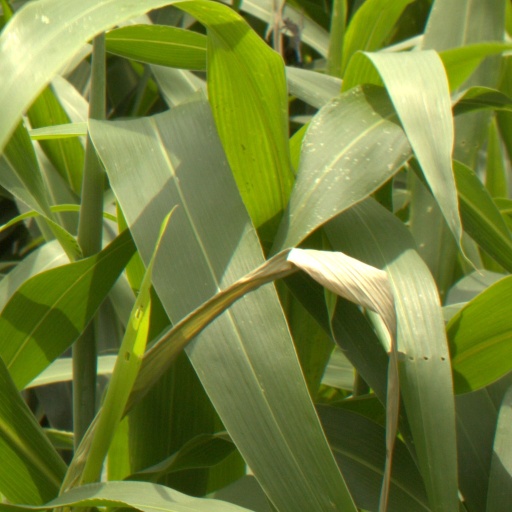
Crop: sorghum